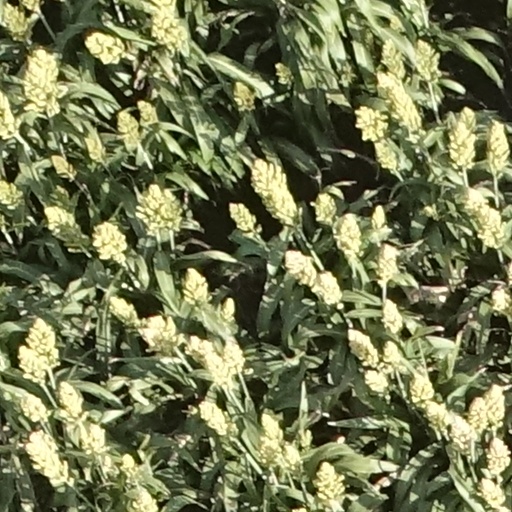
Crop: sorghum